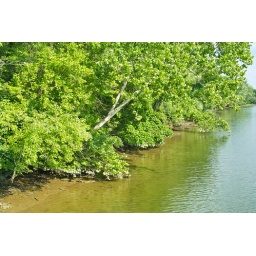
auto white balance, processed in SPP3.5.2, slight edits to sliders; 0 colorwheel